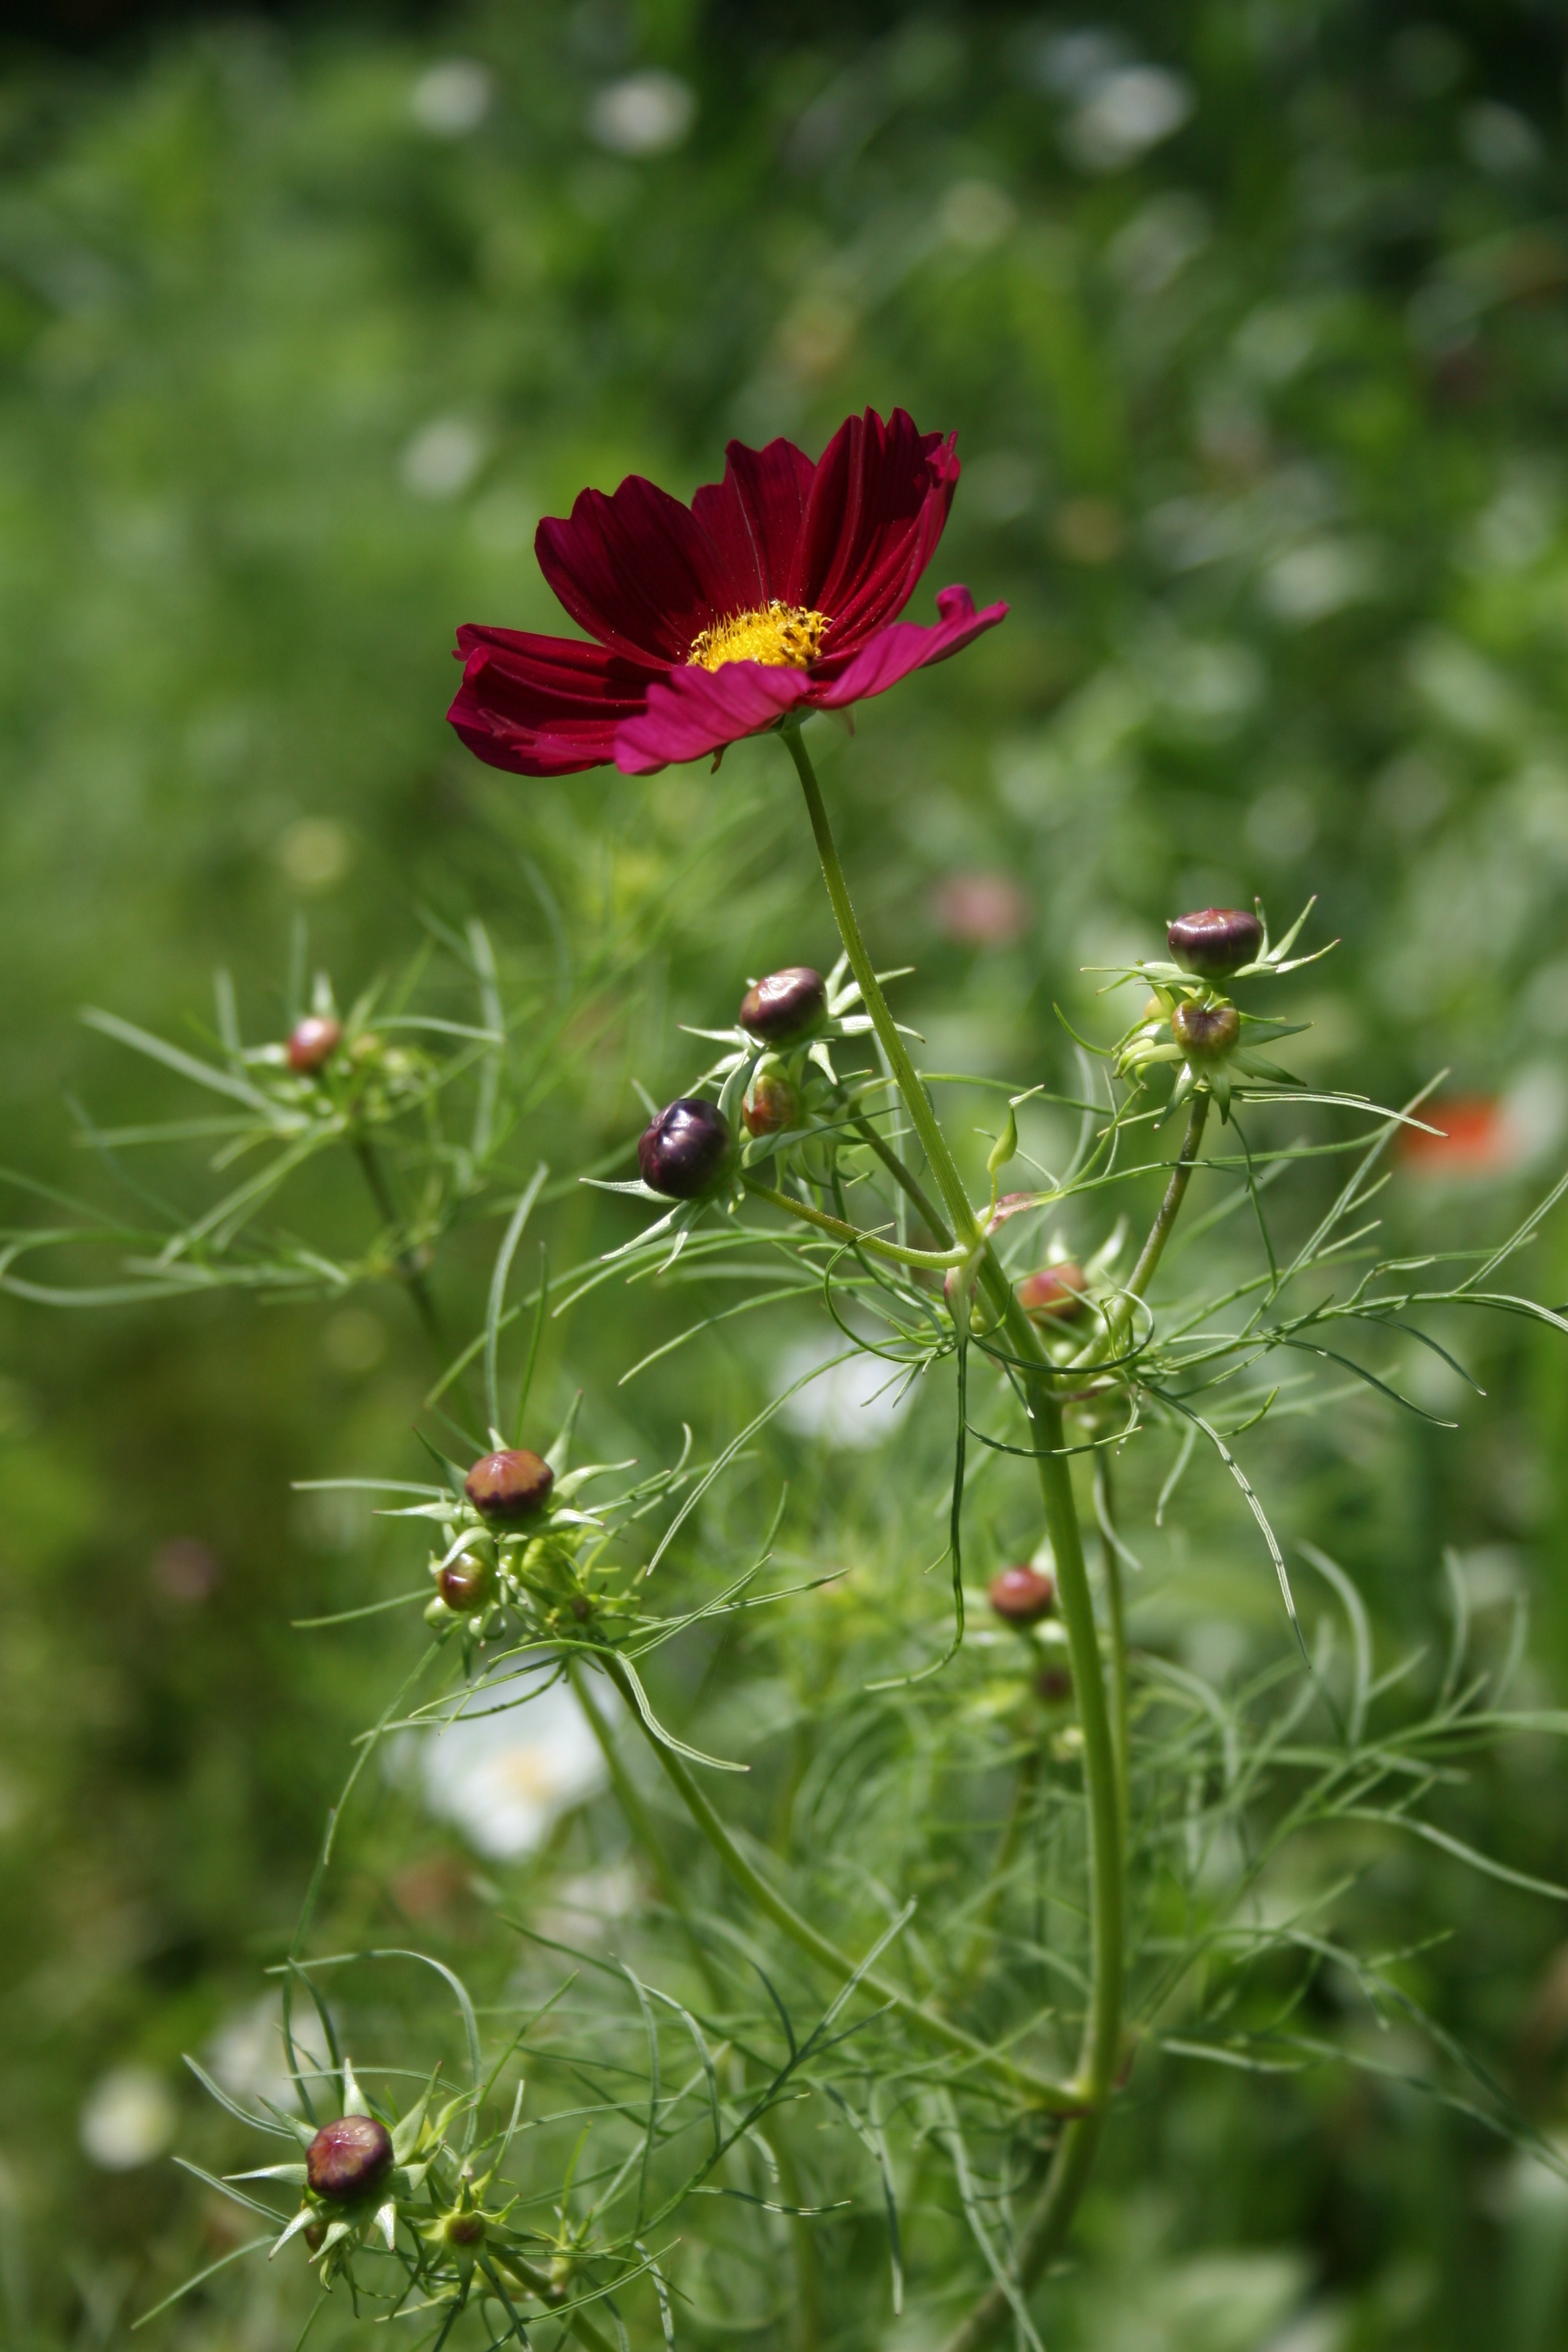
plant, farm, meadow, prairie, cosmos, flower, country, summer, floral, red, botany, flora, wildflower, macro photography, flowering plant, daisy family, annual plant, plant stem, land plant, garden cosmos